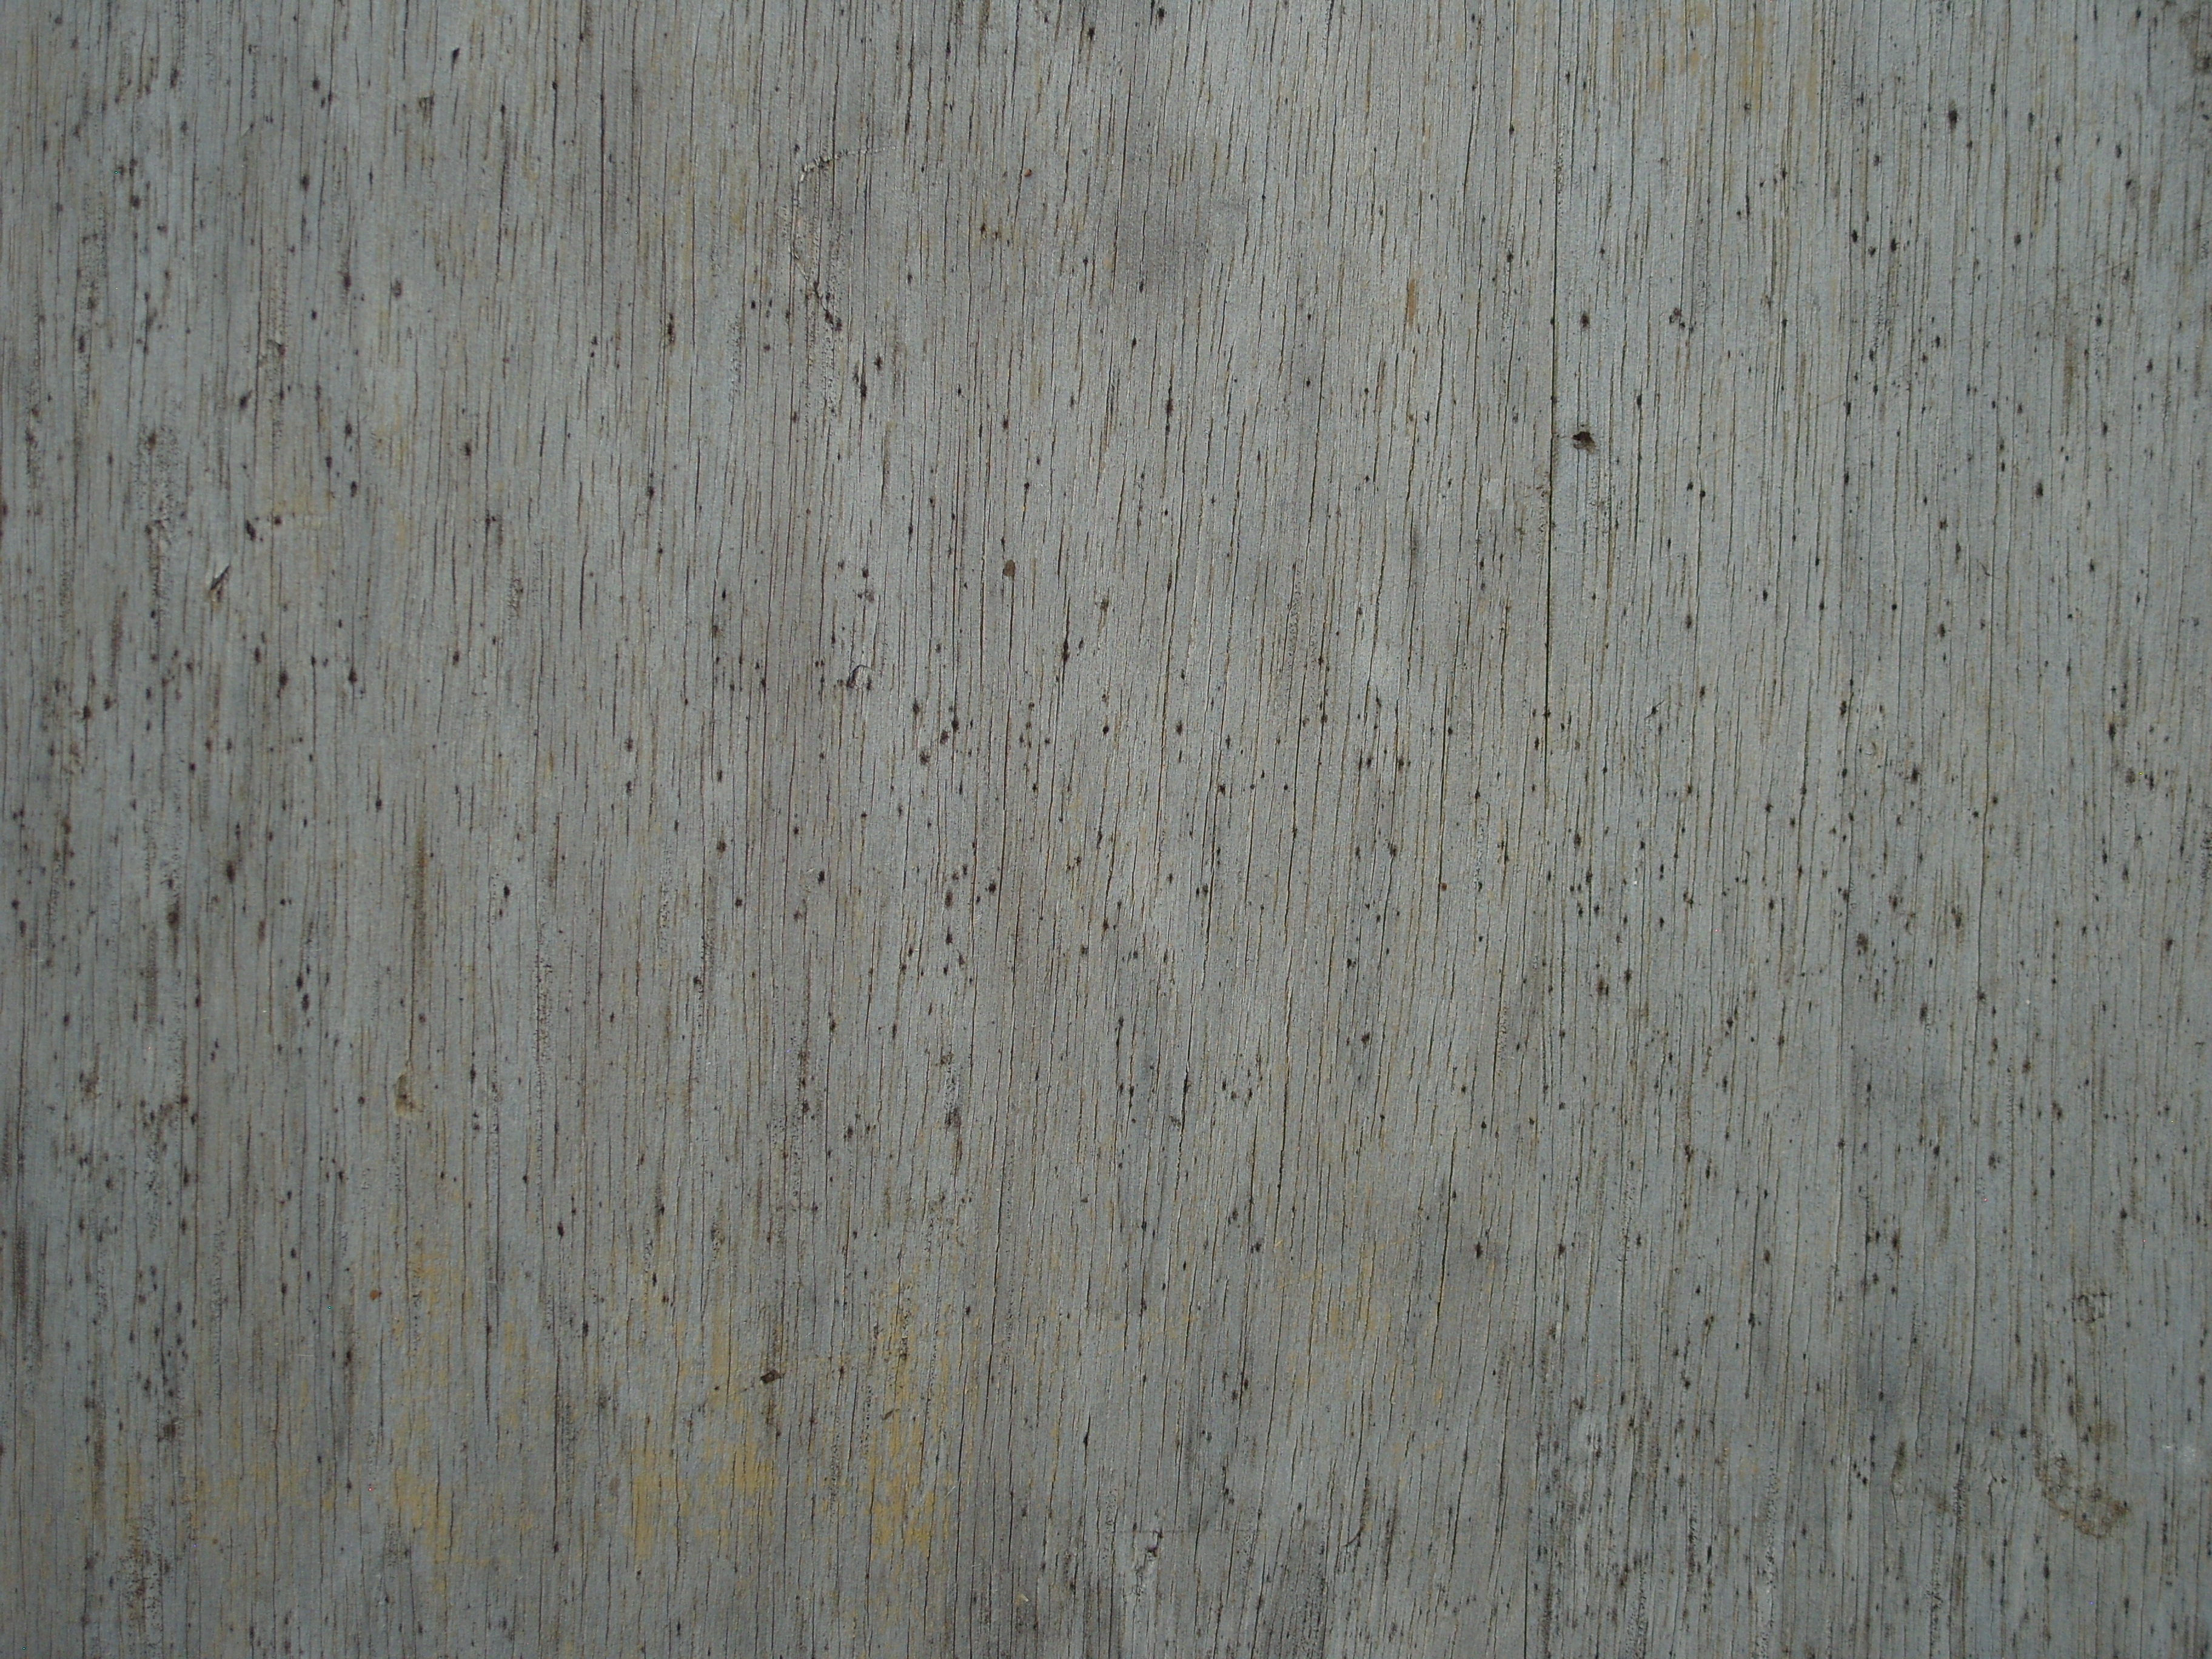
board, wood, texture, floor, old, wall, macro, tile, decay, material, hardwood, wooden, rot, aging, moldy, flooring, wood flooring, laminate flooring, wood stain, mouldy